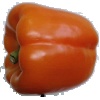
Label: orange_pepper